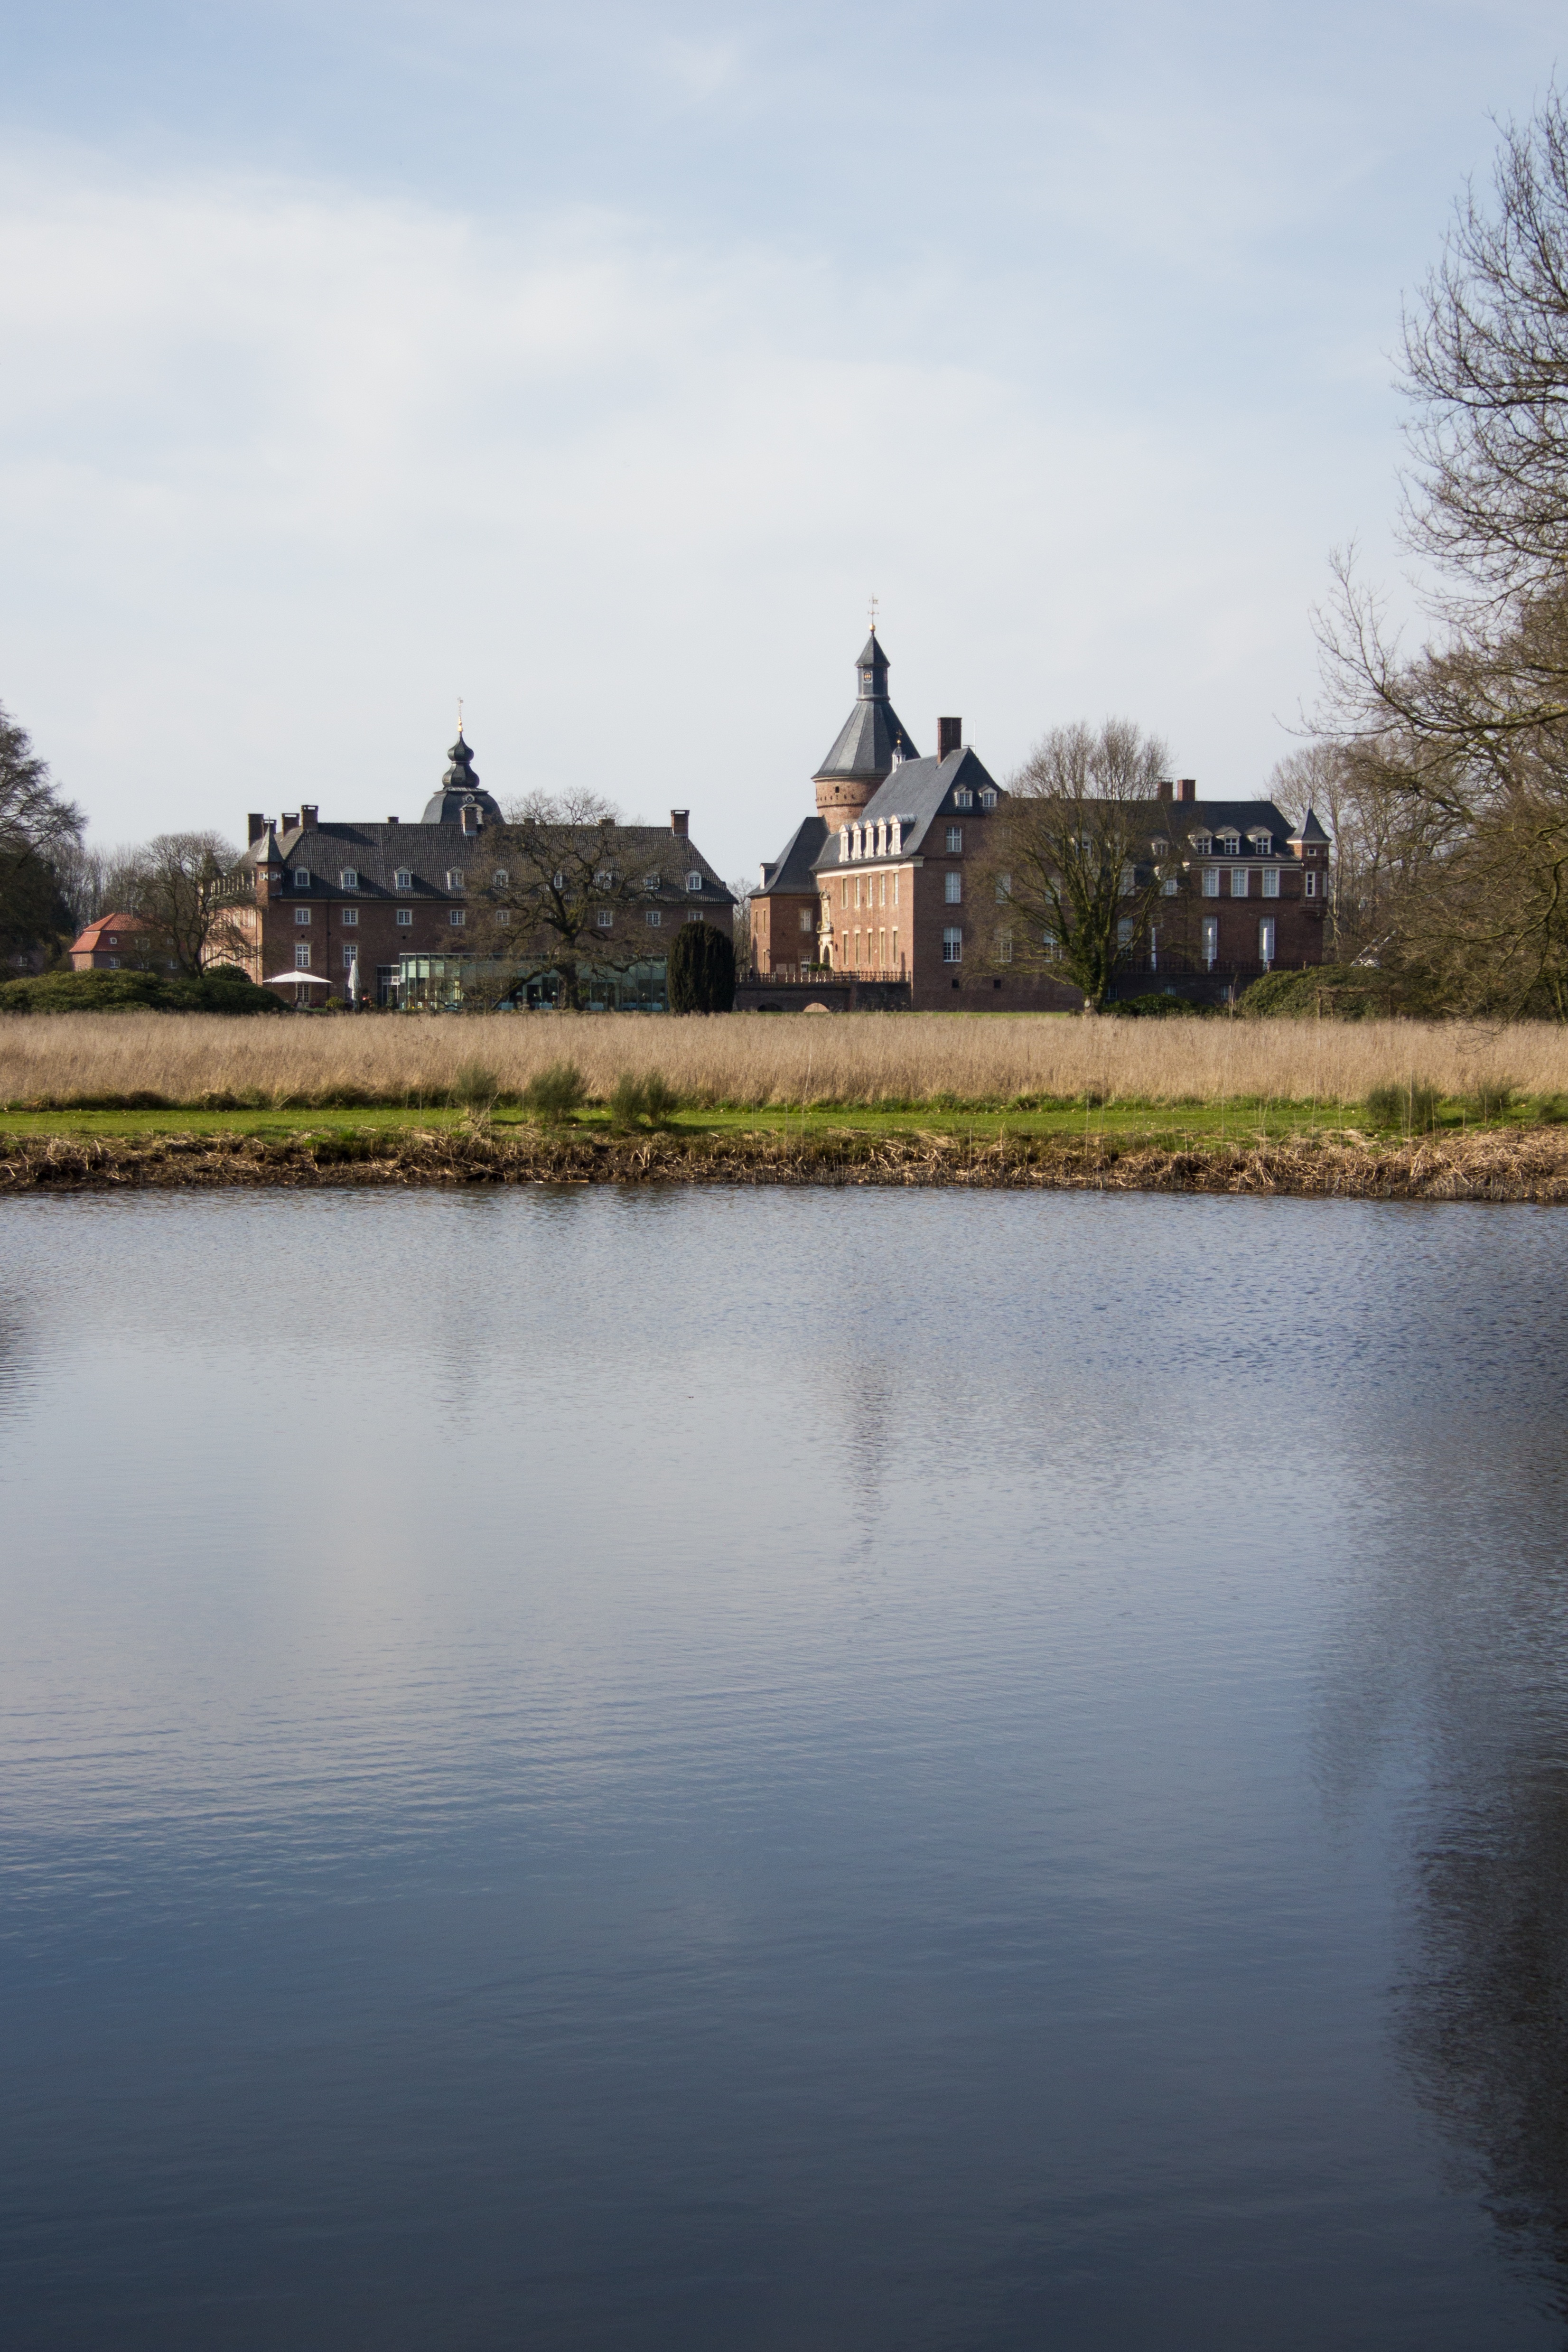
tree, water, morning, lake, view, chateau, river, pond, reflection, blue, reservoir, waterway, rural area, concluded wasserschloss